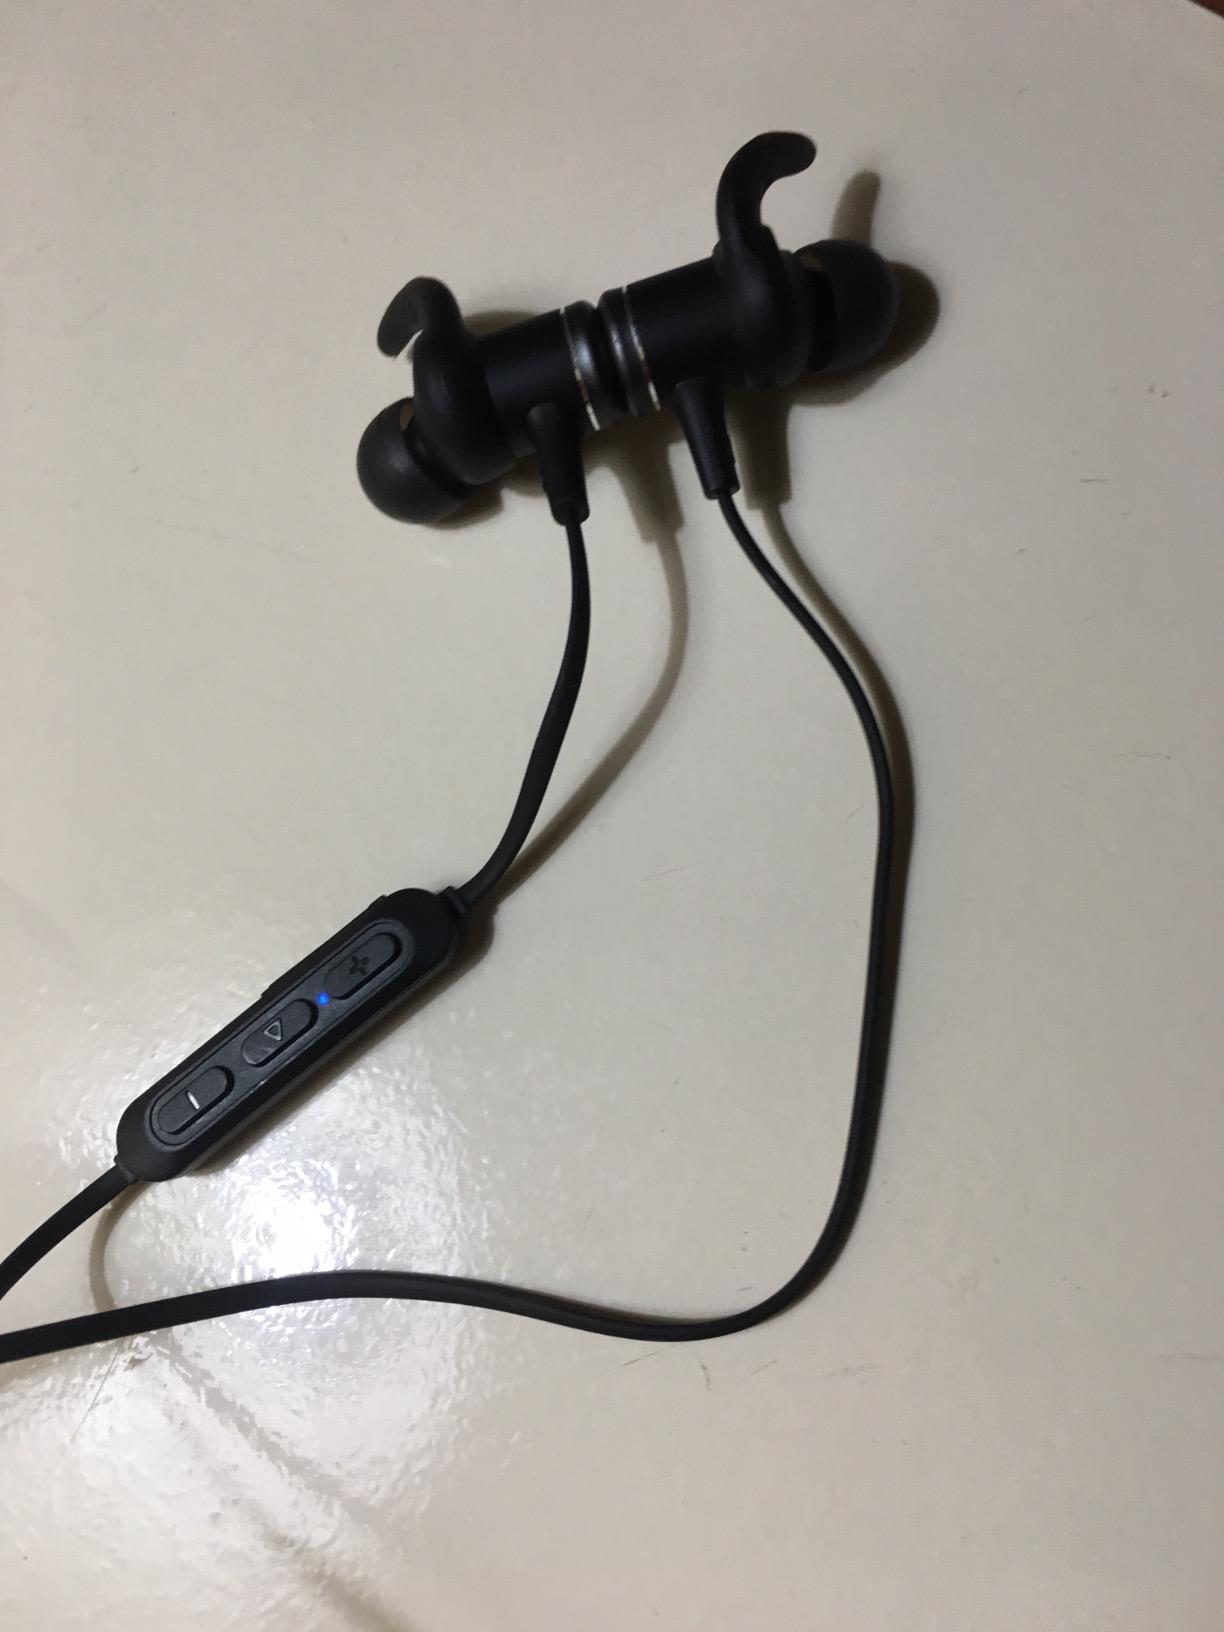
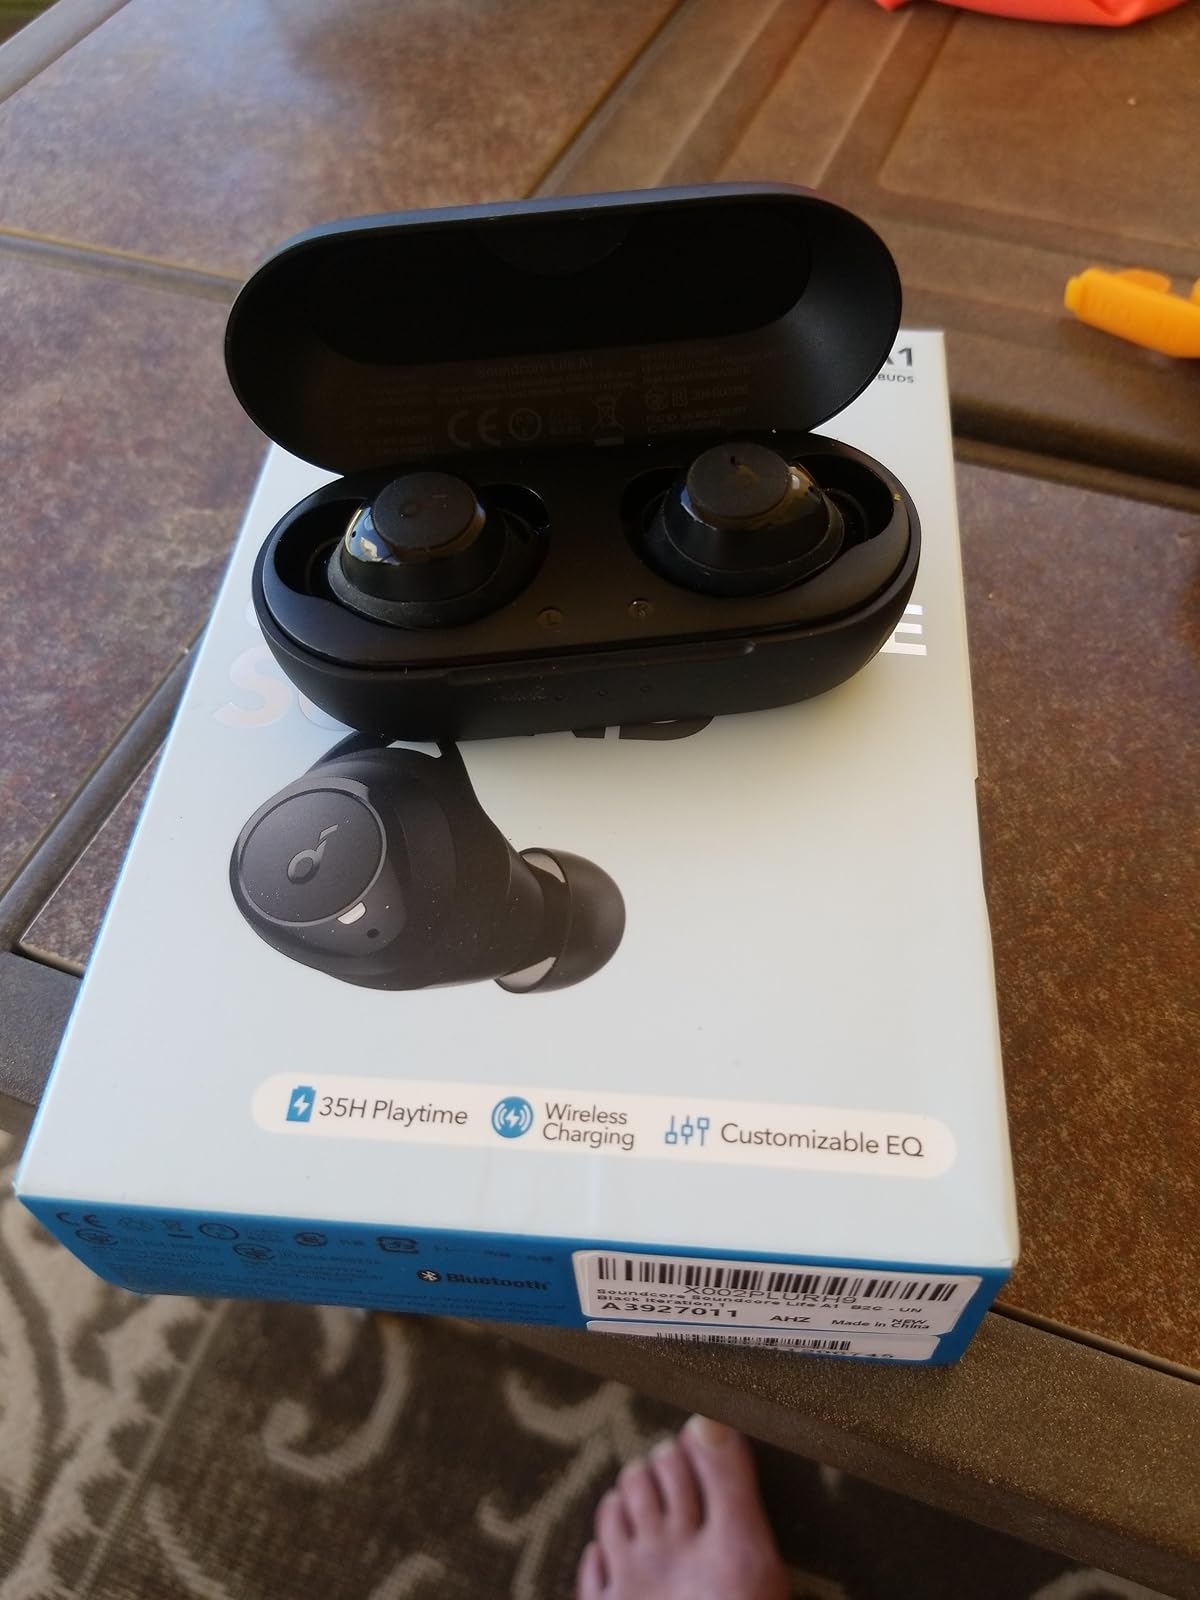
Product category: earbuds
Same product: no